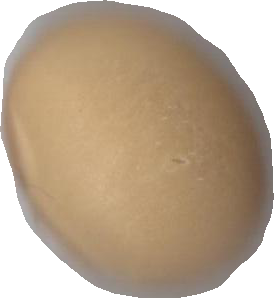
Variety: Dega